Zavis Peak

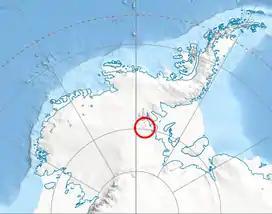
Location of Heritage Range in Western Antarctica.

Zavis Peak is a sharp peak, , standing 4 miles (6 km) west of Navigator Peak at the south end of Founders Escarpment in the Heritage Range. It was named by the University of Minnesota Geological Party of 1963–64 for Alfred Zavis, a United States Geological Survey (USGS) topographic engineer with the party in these mountains.